Battle of Cape Gloucester

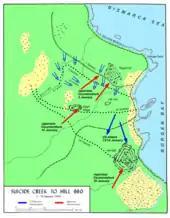
Suicide Creek, Aogiri Ridge, Hill 660

The 5th Marines, which had been in reserve for the initial landing, were landed on 29 December. There was some confusion during the landing due to a last minute change in orders for the regiment to land on Blue Beach instead of Yellow Beach 1 and 2. As a result, the regiment came ashore in both locations, with those who arrived on the Yellow Beaches route marching to Blue Beach or being ferried by truck. After establishing themselves ashore, the 5th Marines carried out a flanking move to the south-west, while the 1st Marine Regiment continued to advance along the coast. By the end of the day, the marines had broken through the Japanese defenses and were in control of most of the airfield. Japanese air attacks ended on 29 December, when bad weather set in. This was followed by much US air activity around Rabaul, which prevented further air attacks on Cape Gloucester. During the final days of December, the marines overran the airfield and expanded their perimeter, incorporating Razorback Ridge, a key feature about to the south of No. 2 Strip running north to south. In early January, Company E, from the 2nd Battalion, 5th Marines effected a link up with the western lodgment around Dorf Point on the western coast.